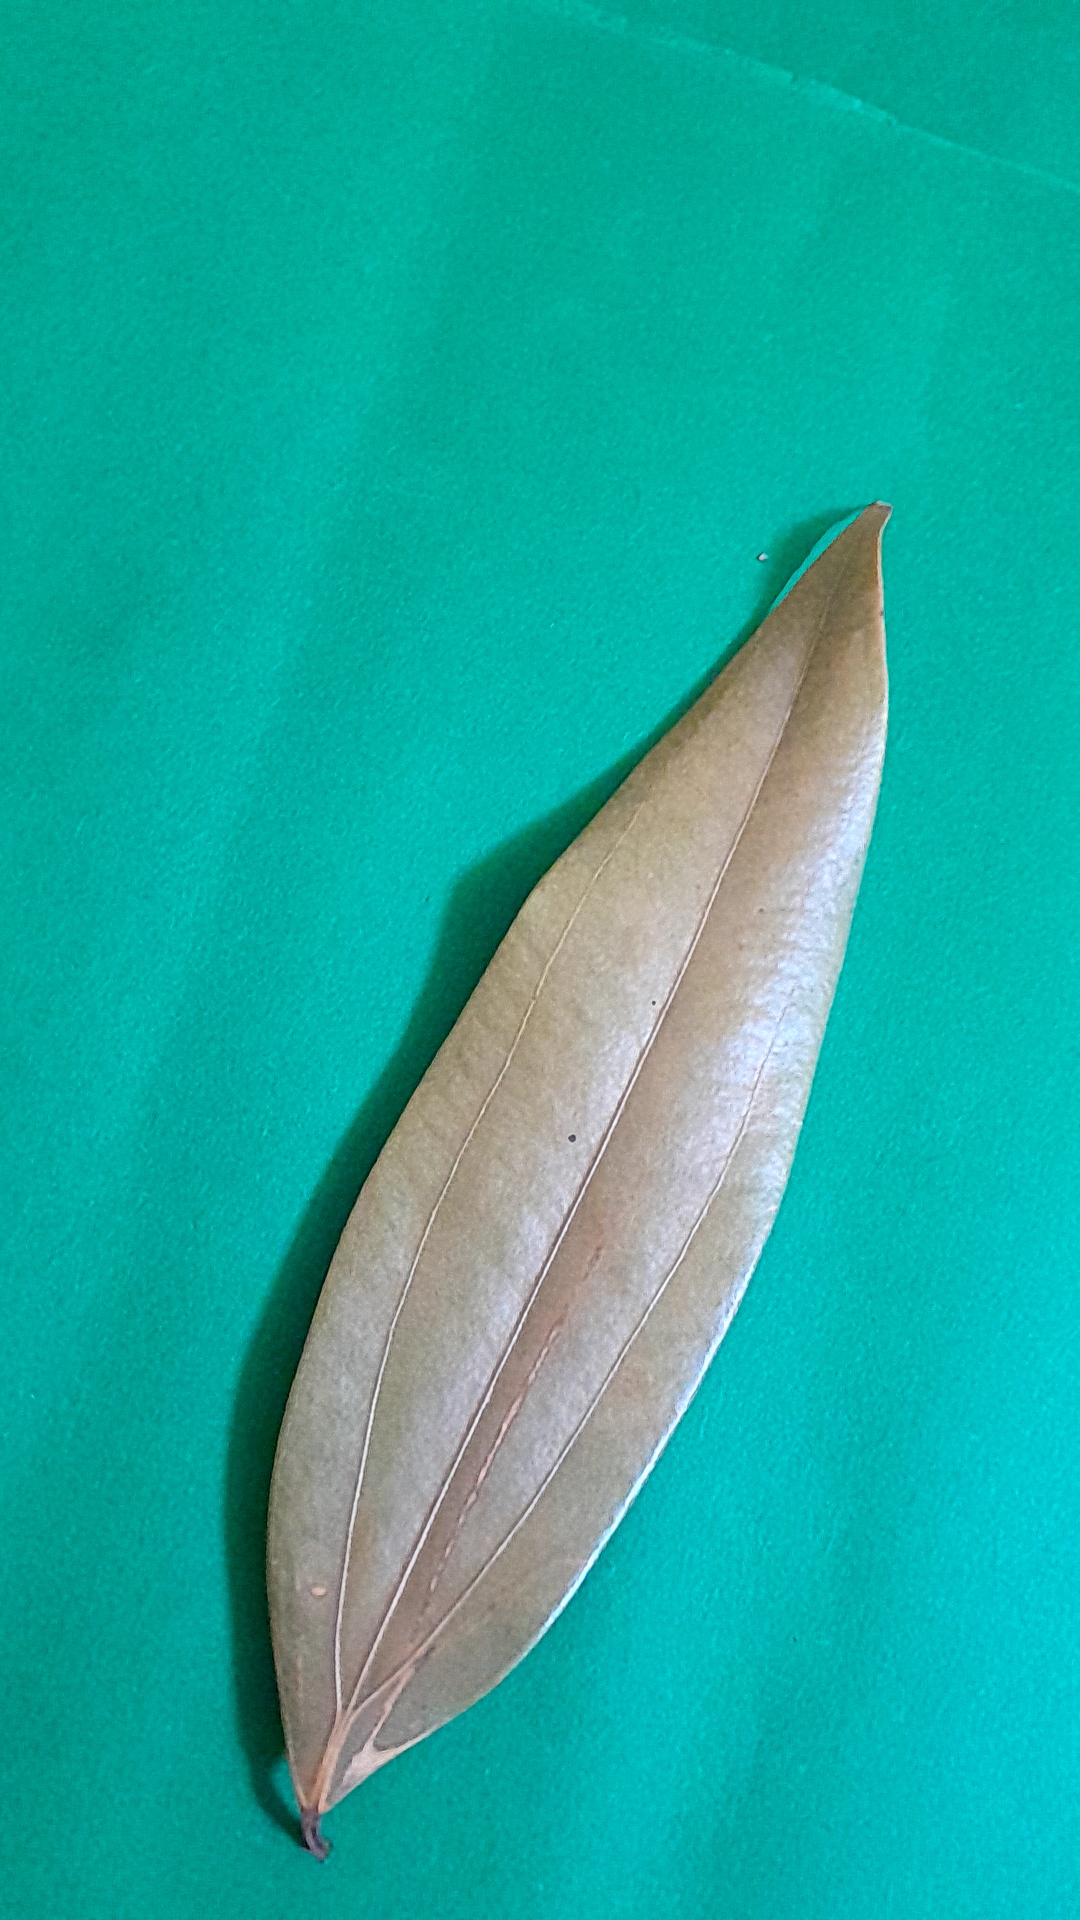
Label: Dry Leaf